Oscar Wilde

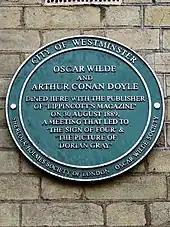
Plaque commemorating the dinner between Wilde, Arthur Conan Doyle and the publisher of "Lippincott's Monthly Magazine" on 30 August 1889 at the Langham Hotel, London, that led to Wilde writing "The Picture of Dorian Gray"

His earnings, plus expected income from "The Duchess of Padua", allowed him to move to Paris between February and mid-May 1883. While there he met Robert Sherard, whom he entertained constantly. "We are dining on the Duchess tonight", Wilde would declare before taking him to an expensive restaurant. In August he briefly returned to New York for the production of "Vera", the rights of which he had sold to the American actress Marie Prescott. The play was initially well received by the audience, but when the critics wrote lukewarm reviews, attendance fell sharply and the play closed a week after it had opened.